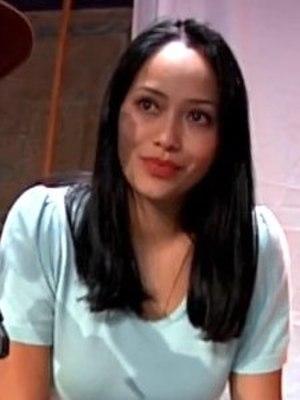
Maya Zapata, née à Mexico le 30 novembre 1981, est une actrice mexicaine.